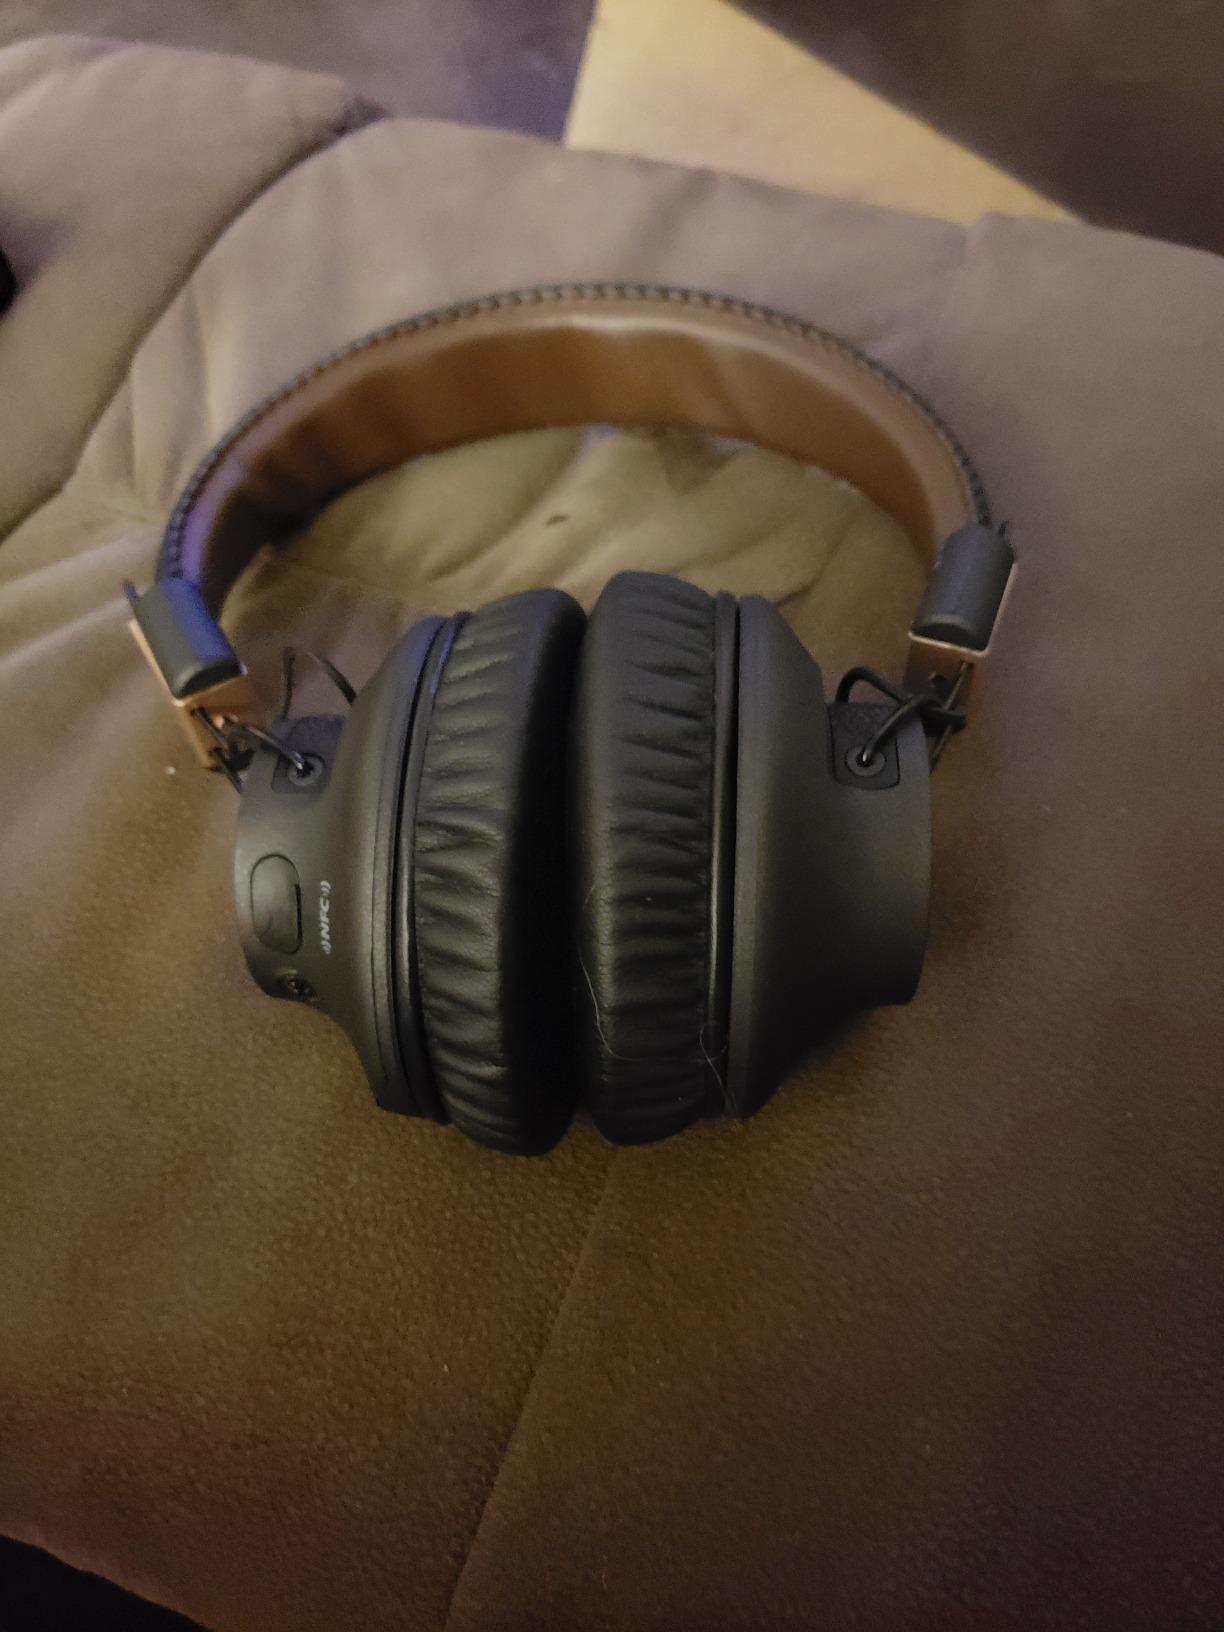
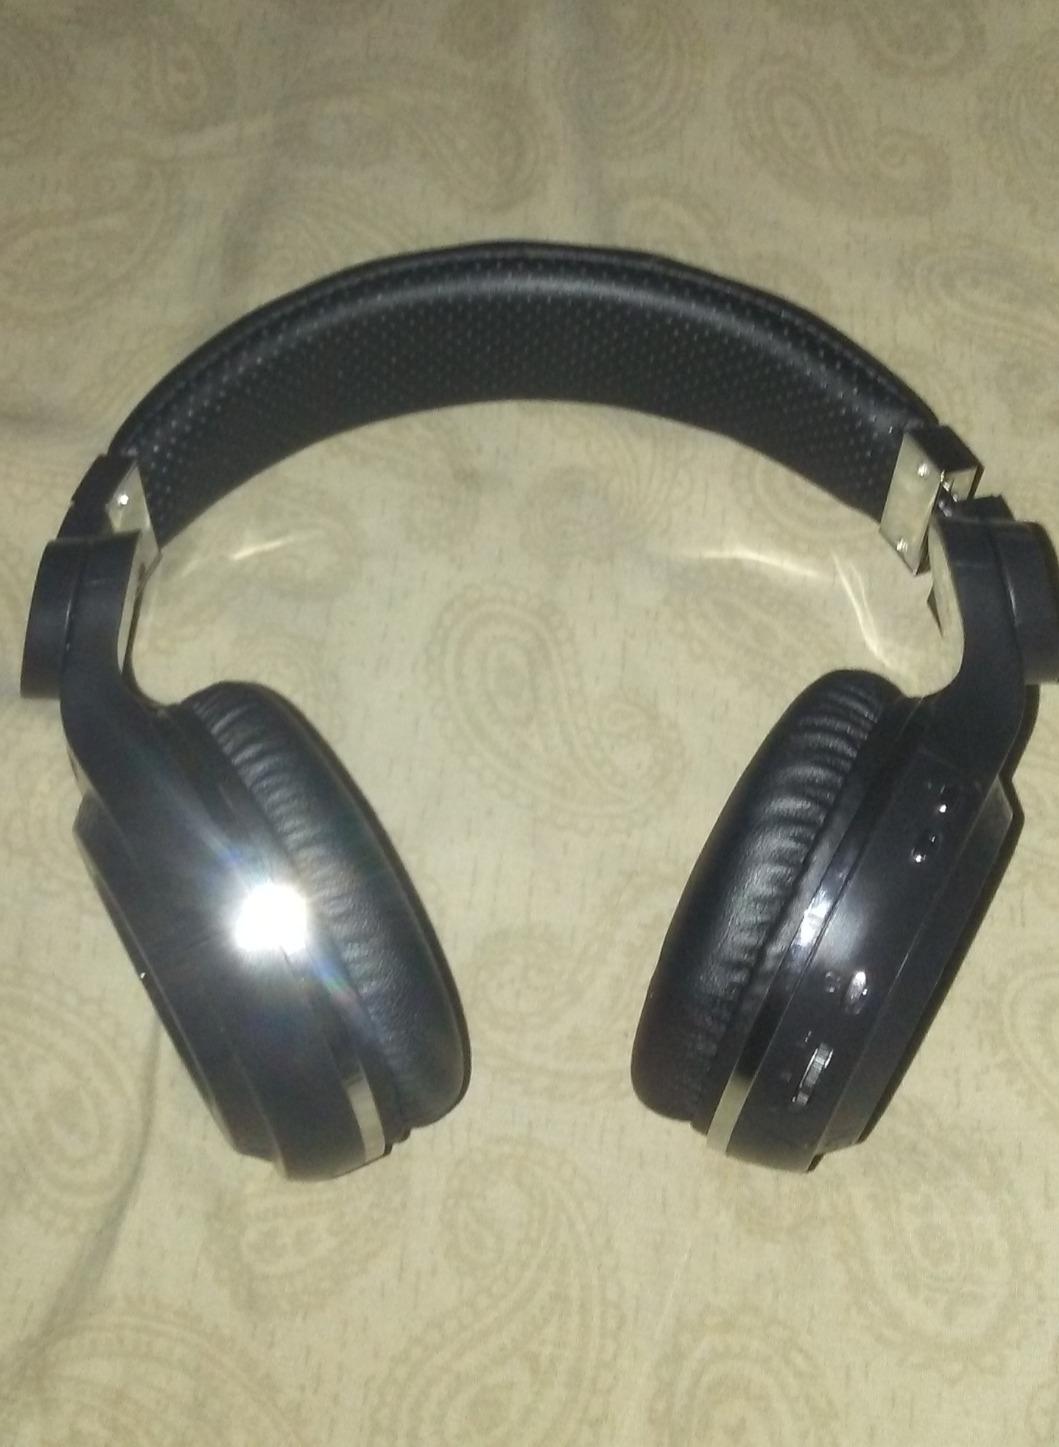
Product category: headphones
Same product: no